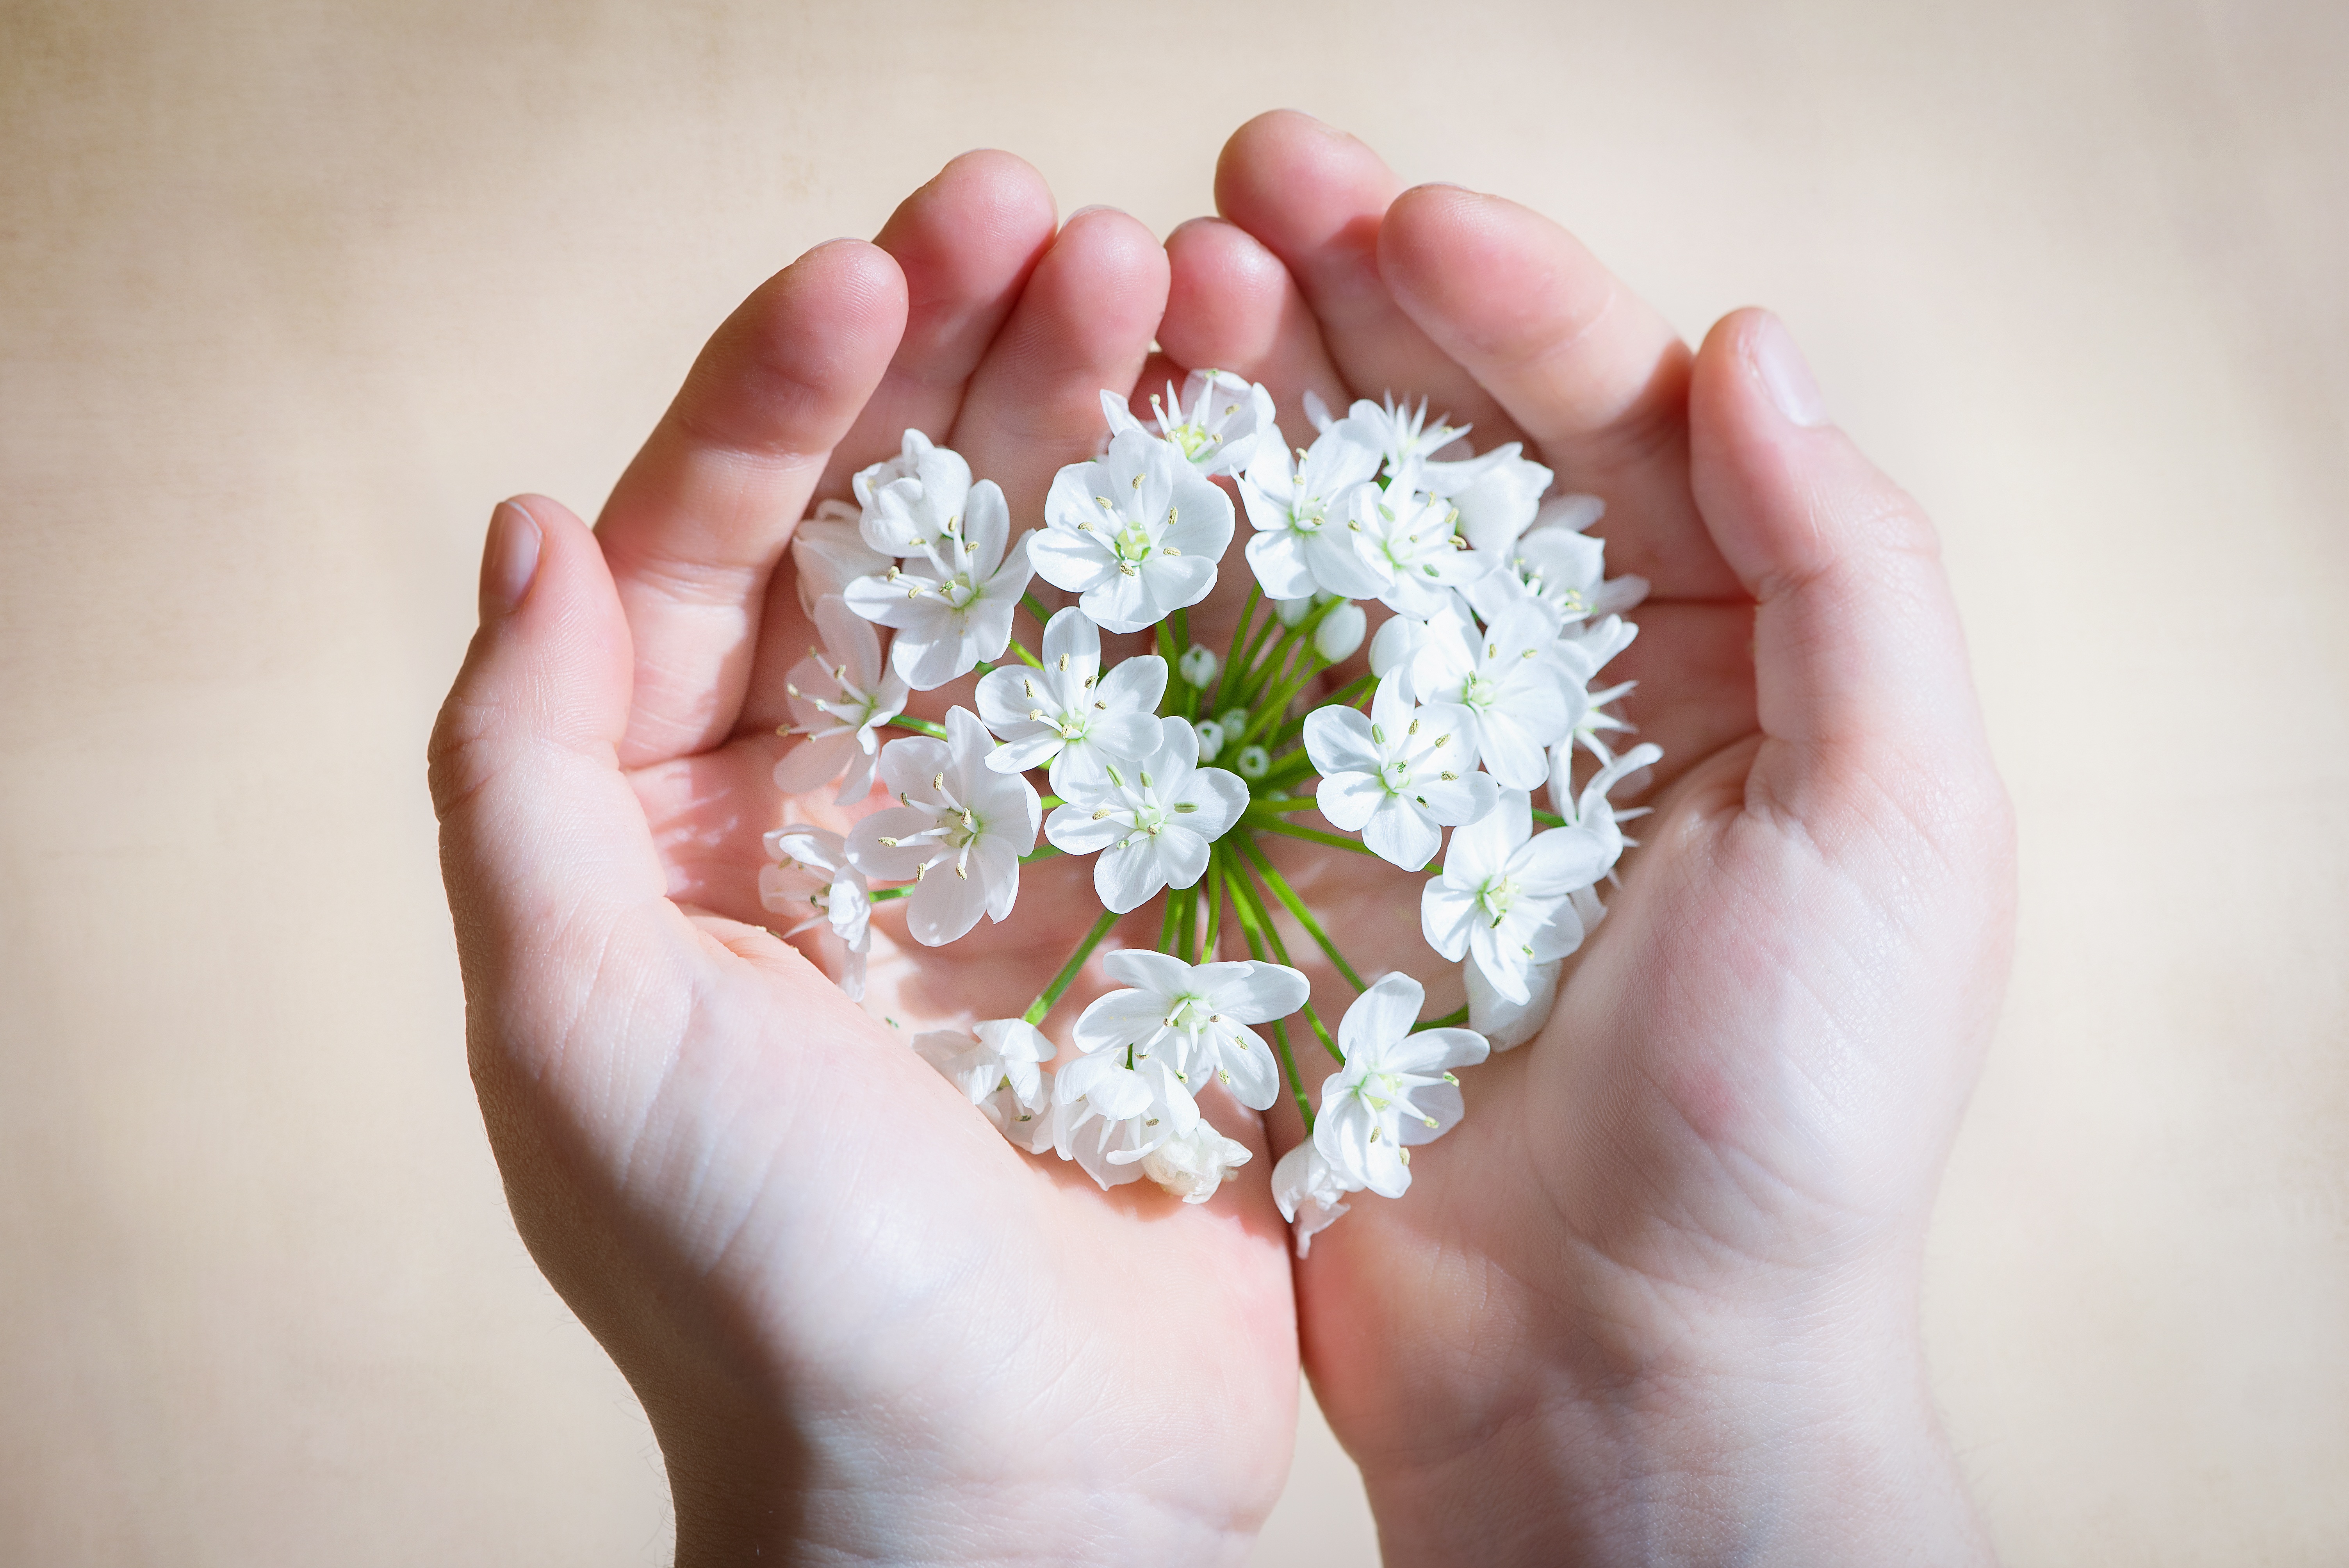
hand, blossom, plant, white, photography, flower, petal, bloom, pink, close, bride, close up, hands, loving, keep, floristry, careful, macro photography, white flowers, flower bouquet, floral design, leek flower, flower arranging